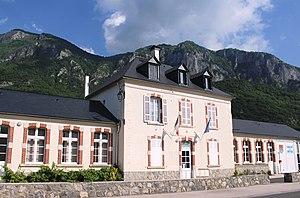
Mairie d'Agos-Vidalos (Hautes-Pyrénées)
Agos-Vidalos est une commune française située dans le département des Hautes-Pyrénées, en région Occitanie.